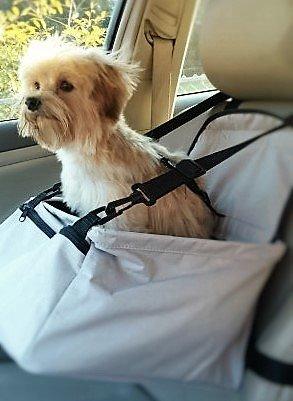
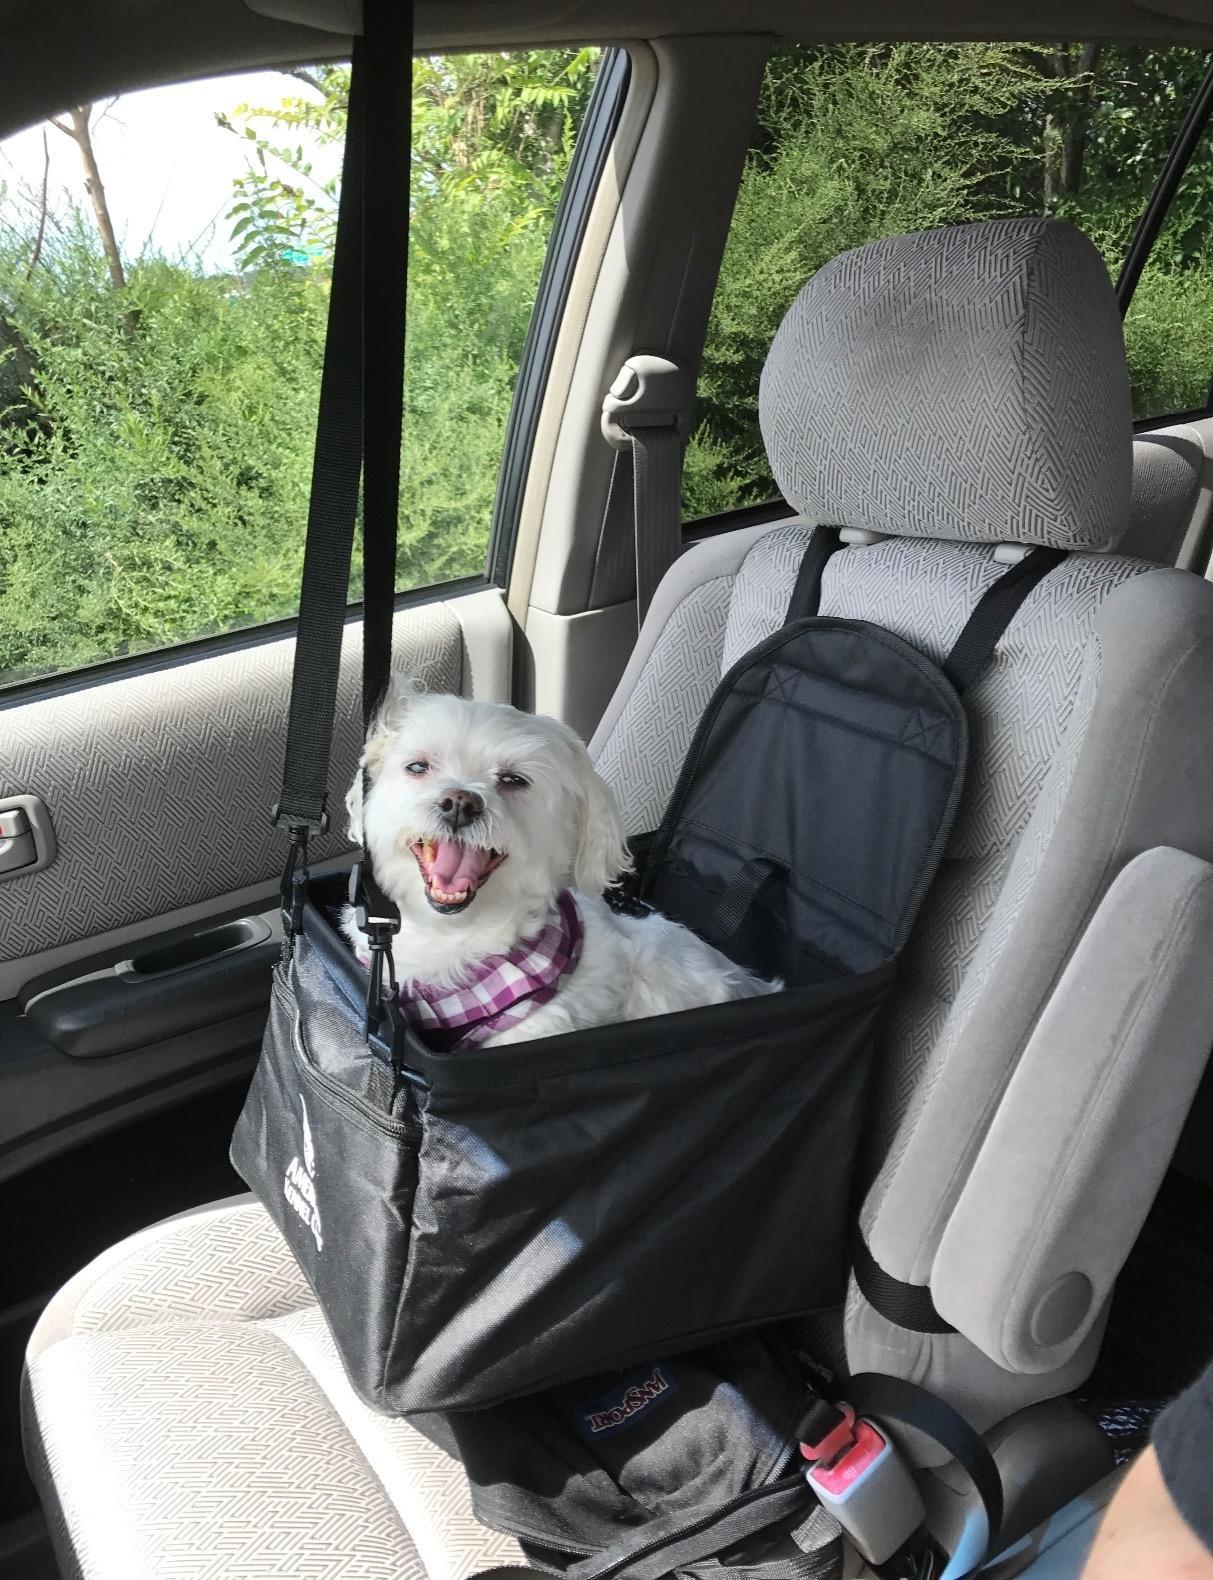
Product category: items_kennel
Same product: no